Elements of music

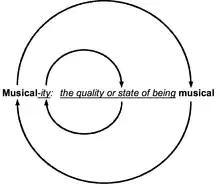
Circular definition of "musicality"

Does the definition of music determine its aspects, or does the combination of certain aspects determine the definition of music? For example, intensional definitions list aspects or elements that make up their subject.